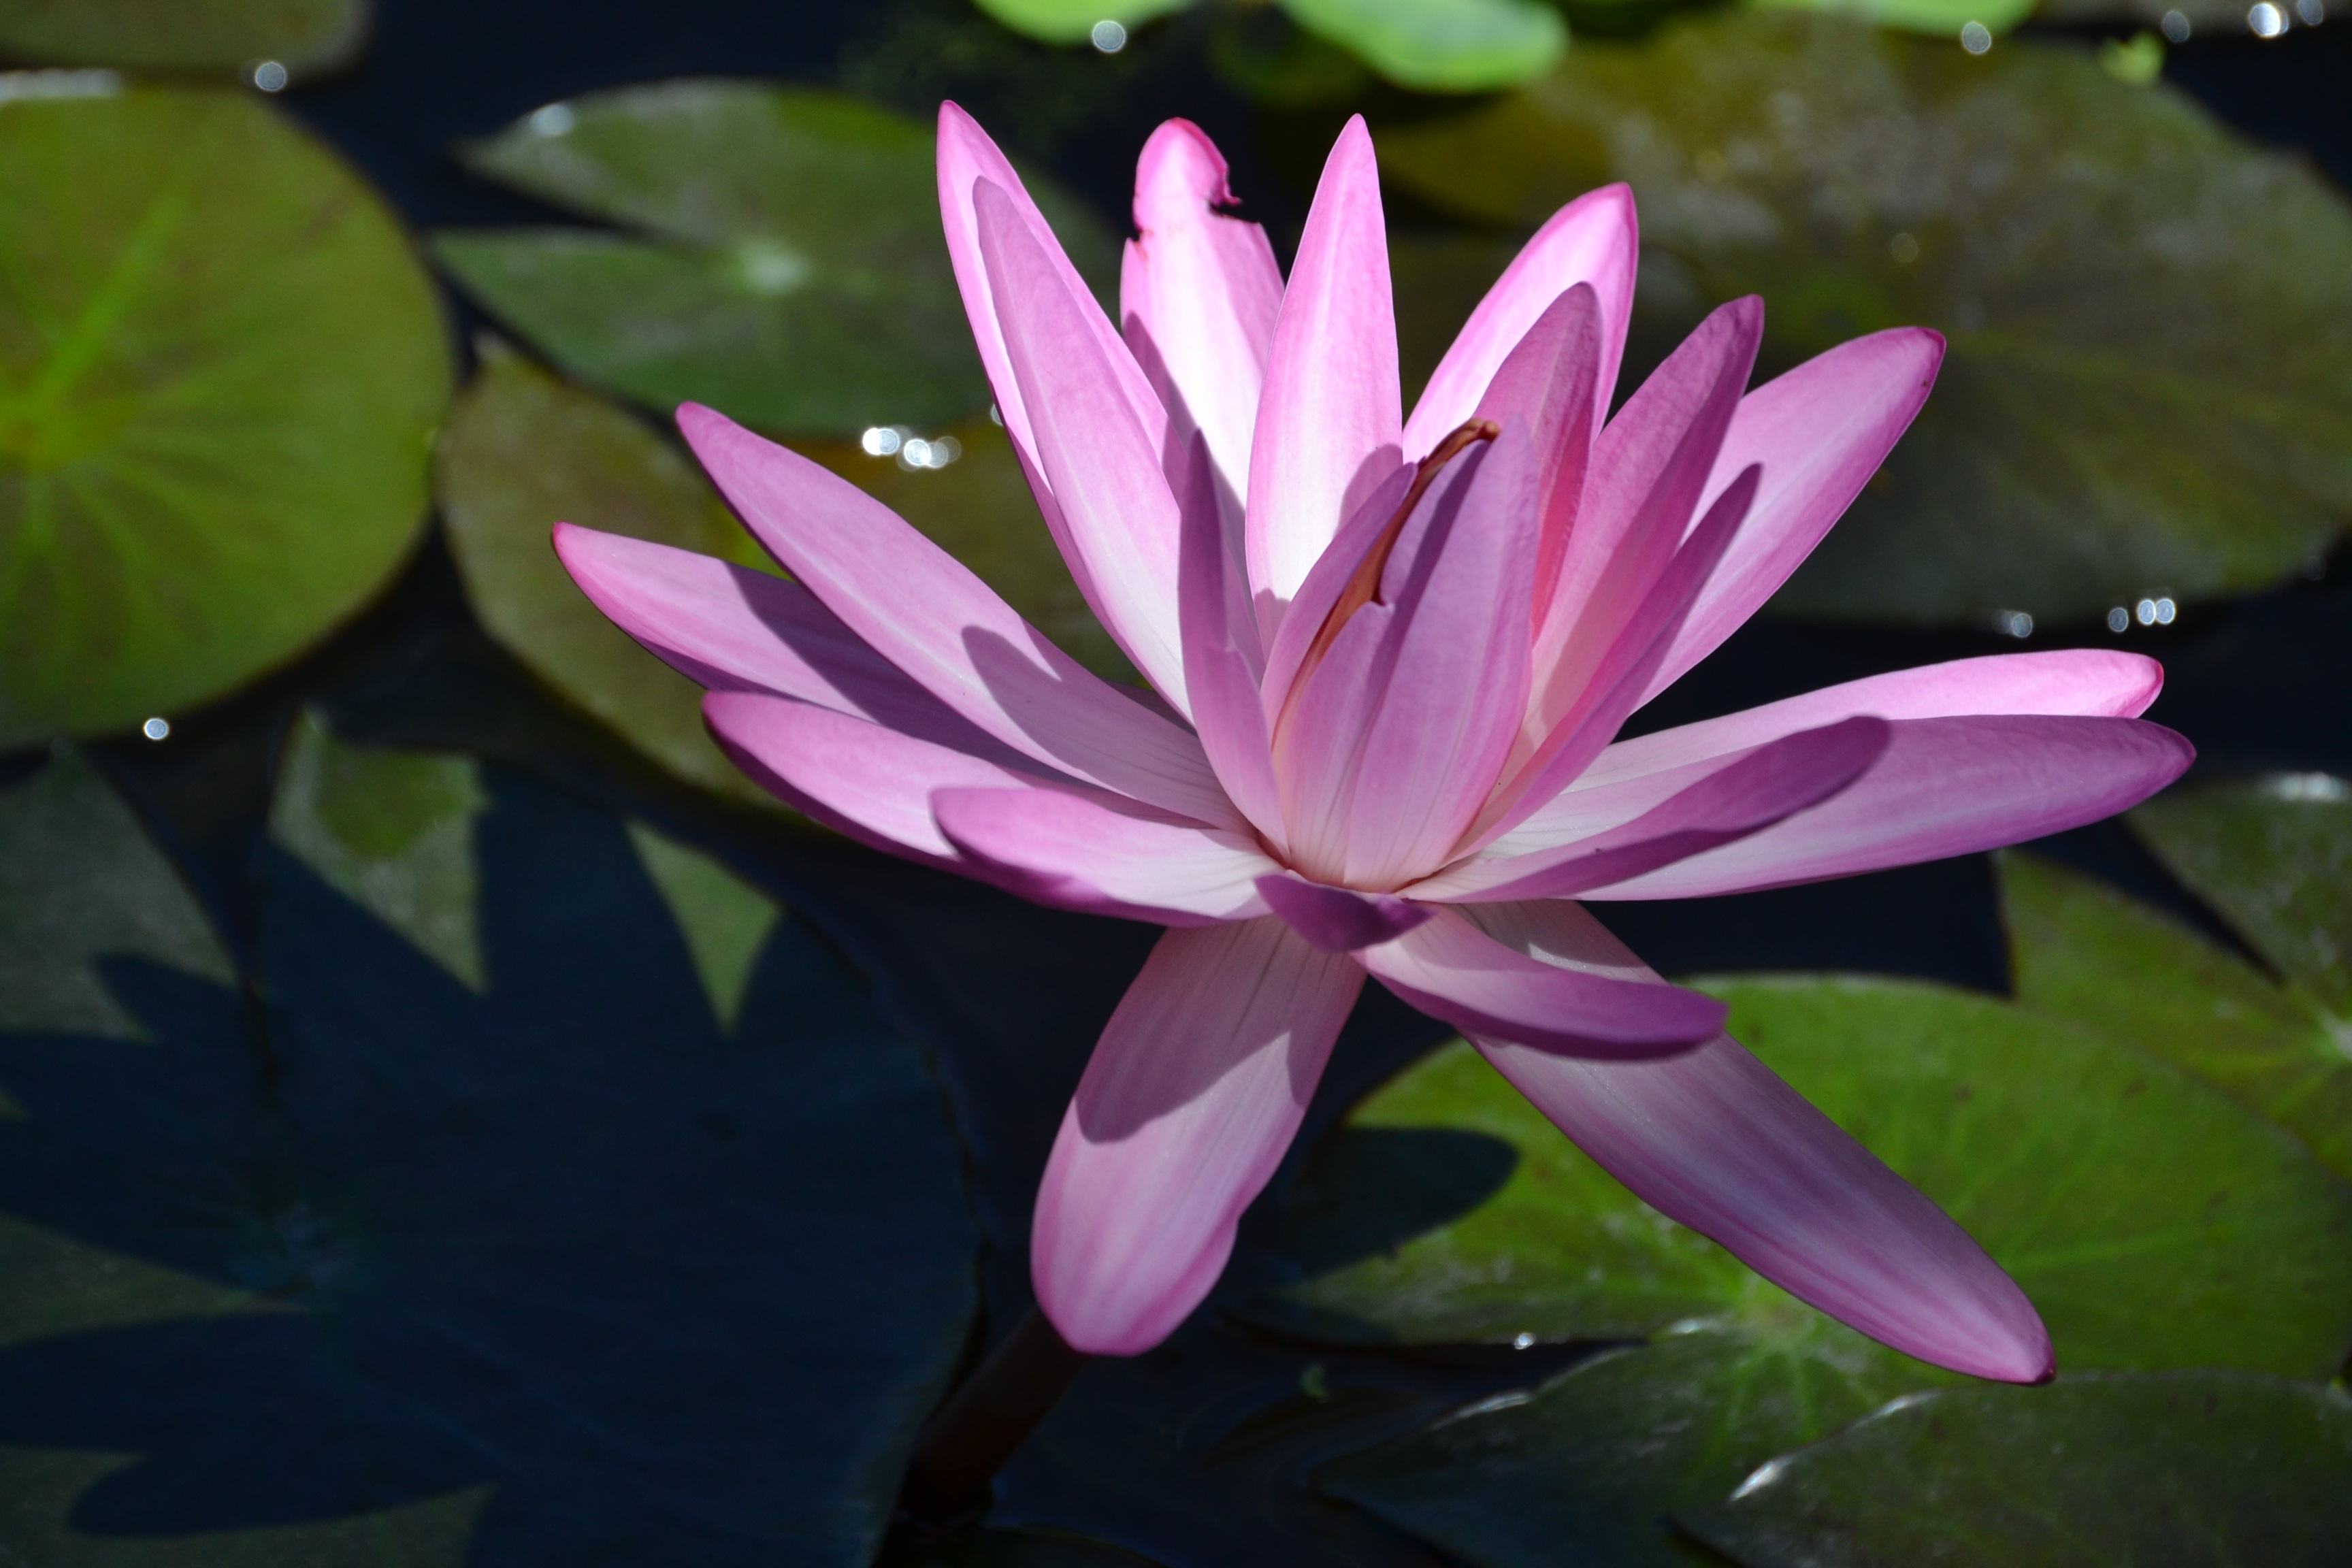
water, nature, blossom, plant, flower, petal, bloom, botany, pink, sacred lotus, aquatic plant, flora, water lily, lotus, macro photography, lake rose, nuphar lutea, flowering plant, pink water lily, land plant, lotus family, proteales